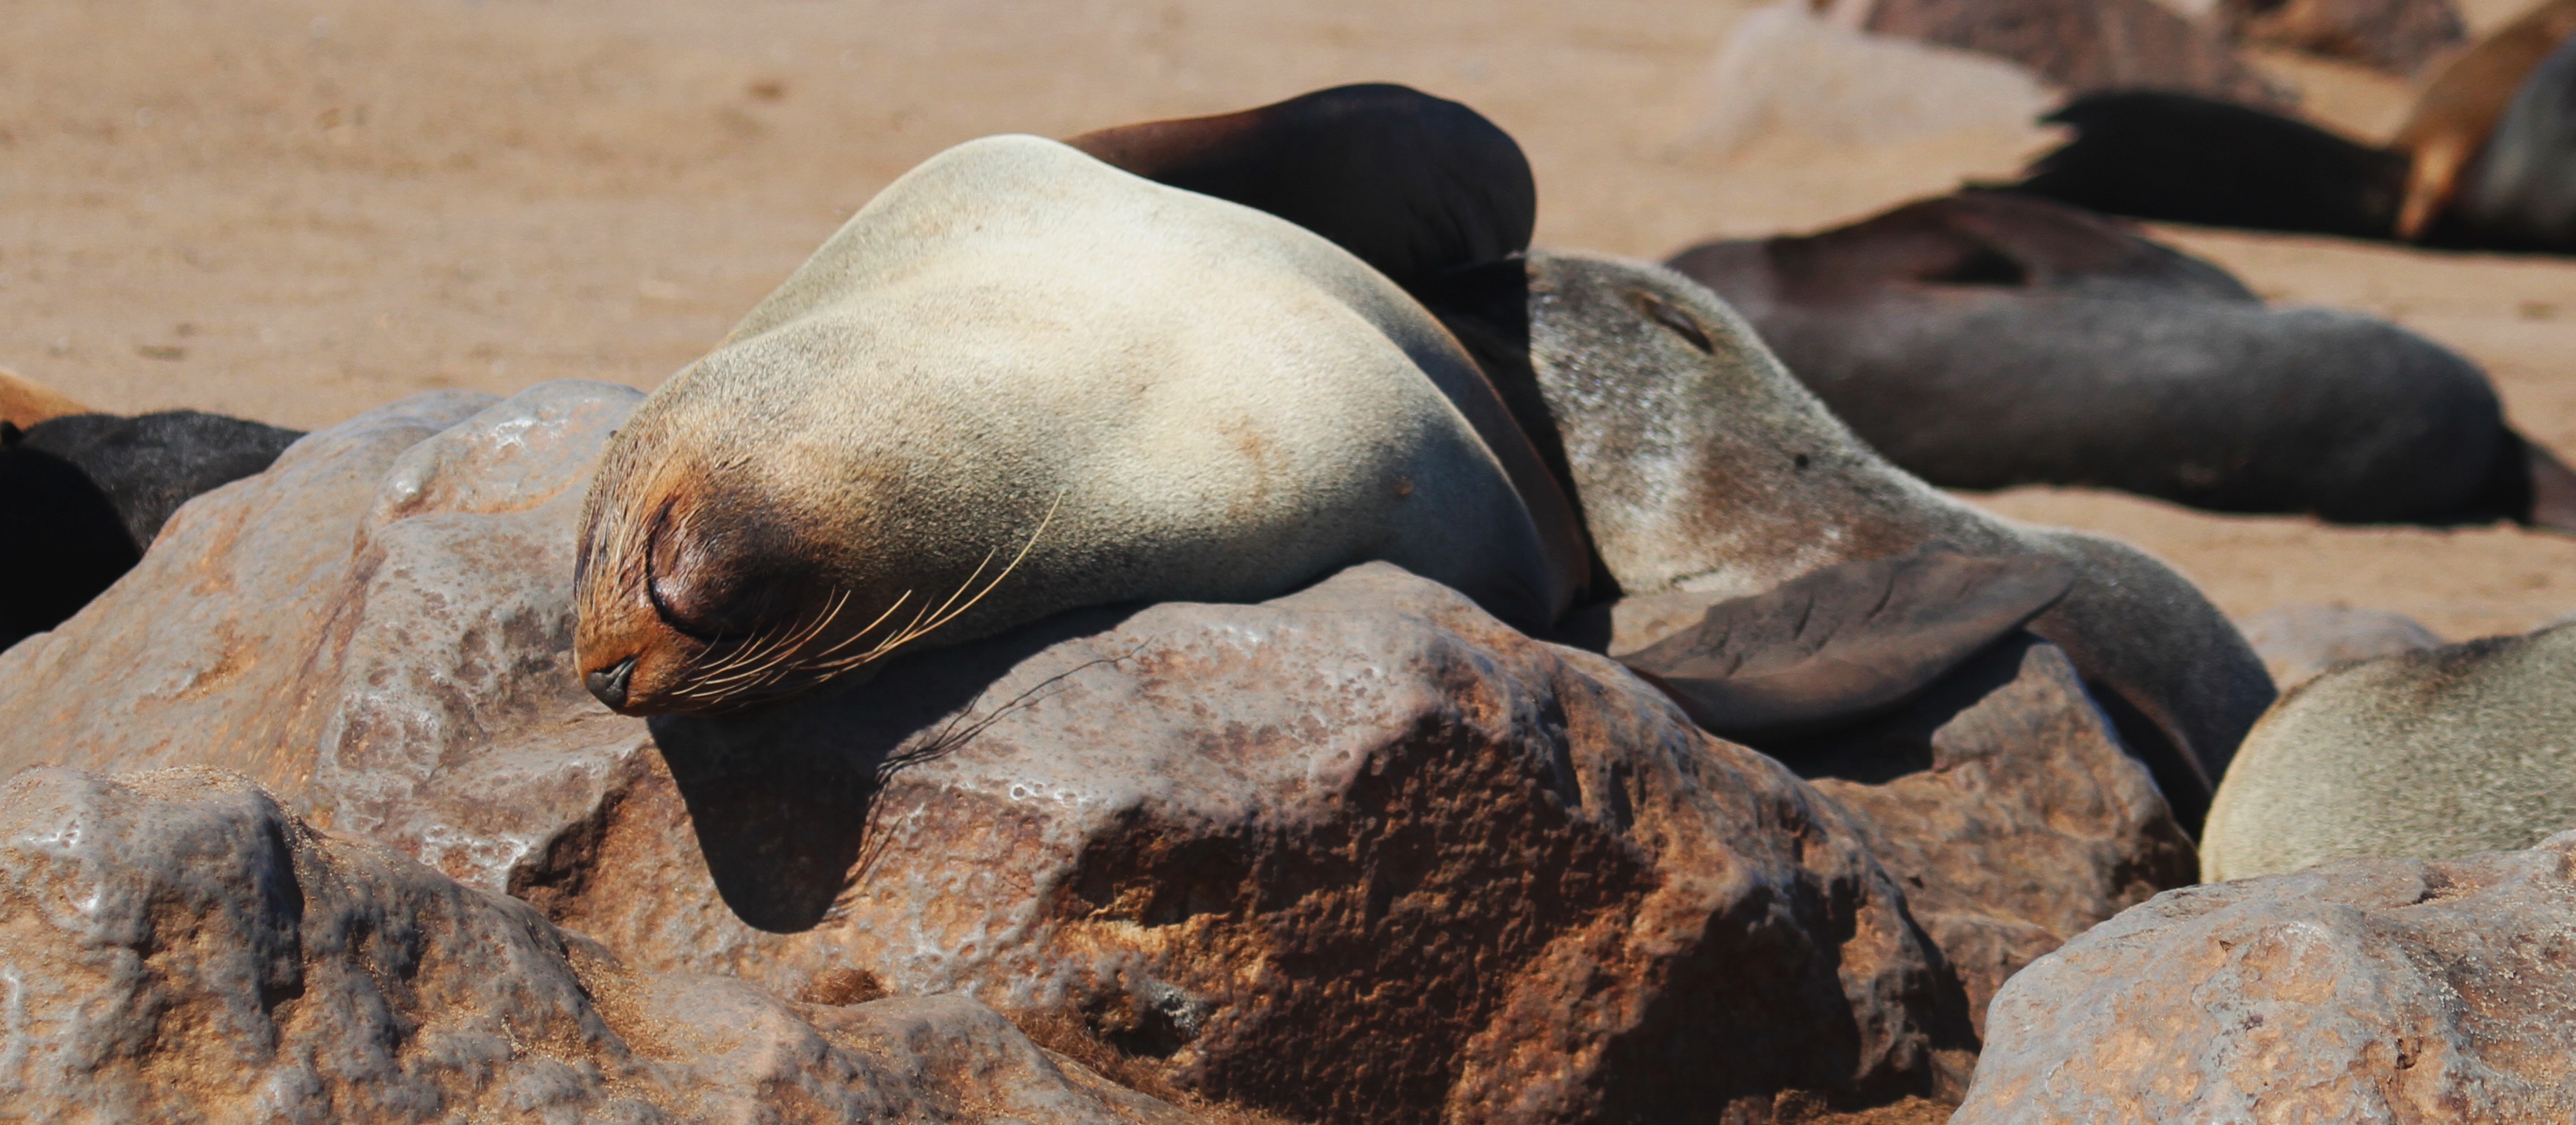
rock, wood, statue, mud, seal, material, sculpture, seals, namibia, seal colony, cape cross